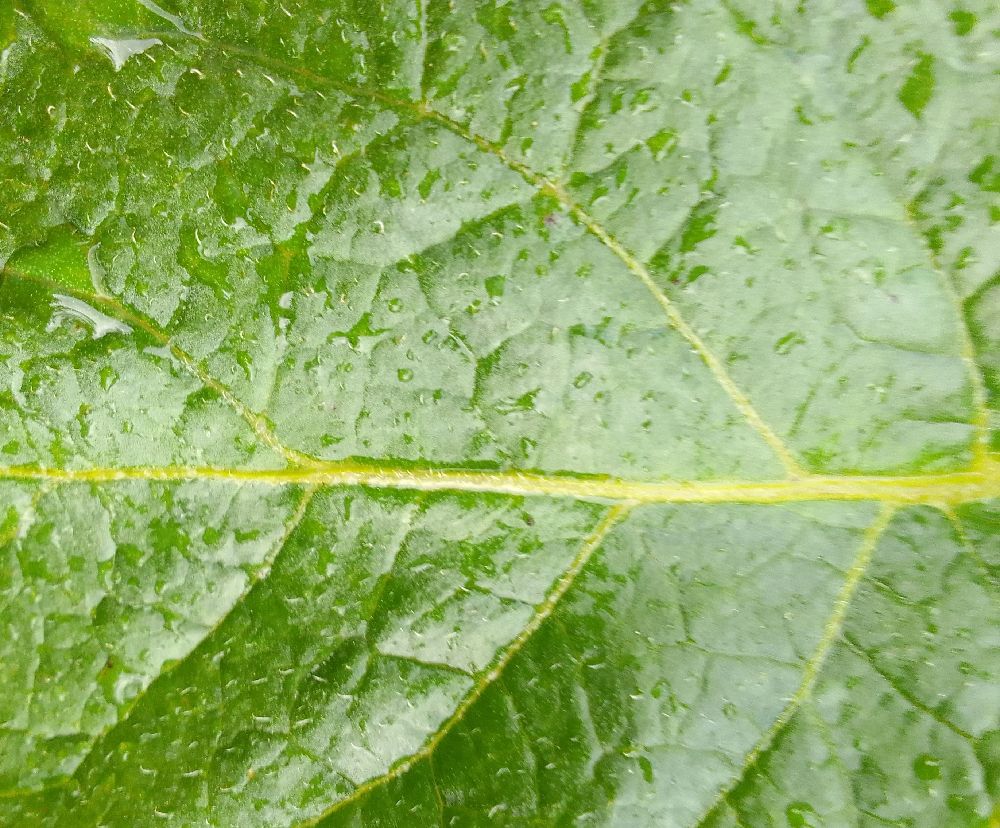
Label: Healthy